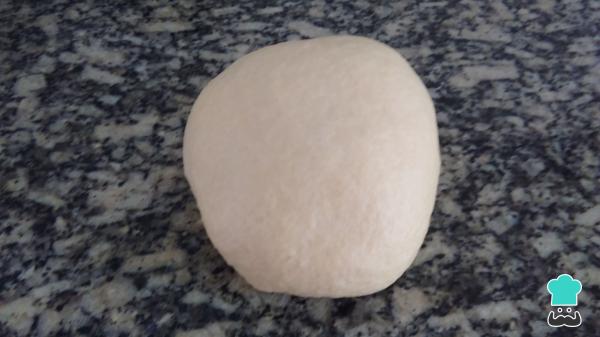
Amasa por 5 minutos hasta conseguir una bola uniforme y lisa. Apártala y déjala reposar de 20 a 30 minutos.